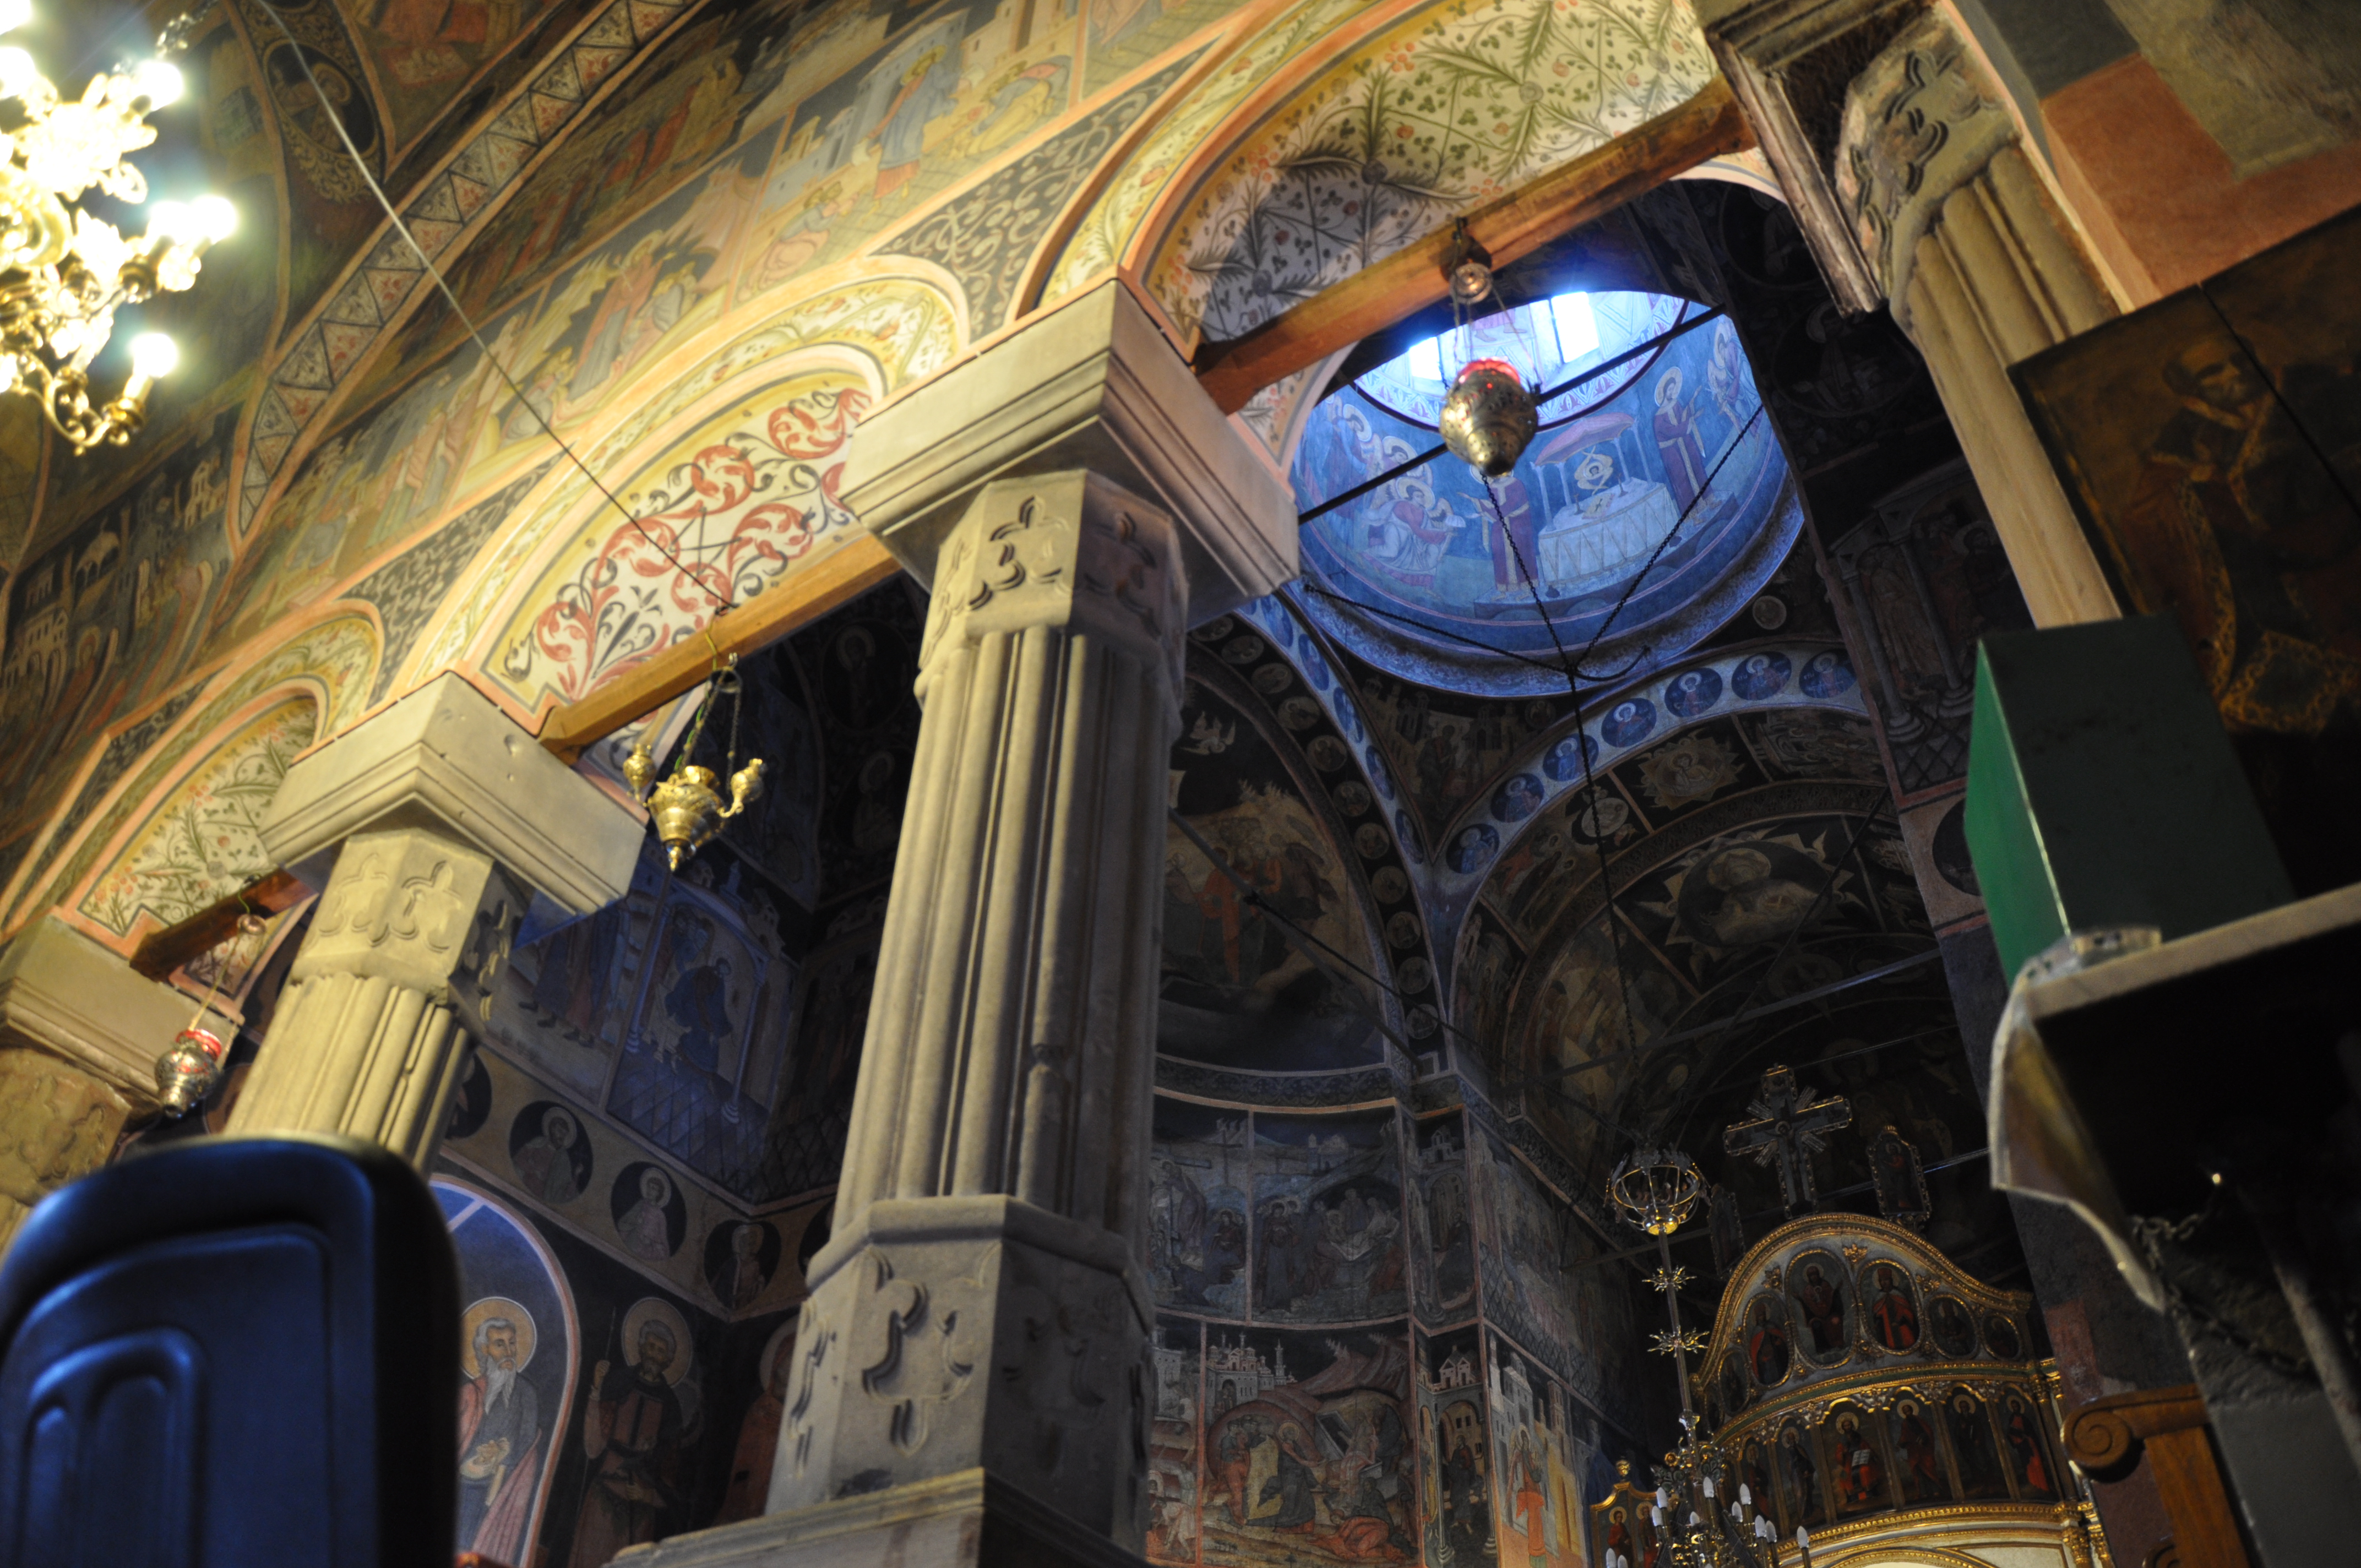
architecture, photography, building, photo, religion, church, christian, photos, capital, religious, free, de, temple, churches, fotografie, christianity, romana, style, orthodox, eastern, romania, bucharest, screenshot, bor, biserica, arhitectura, orthodoxy, romanian, ortodoxa, ortodoxia, ortodoxie, ecclesiastical, bisericeasc, cladire, edificiu, capitel, bucuresti, brancovenesc, cretulescu, kretzulescu, kretulescu, cretzulescu, cre tinism, cre tin